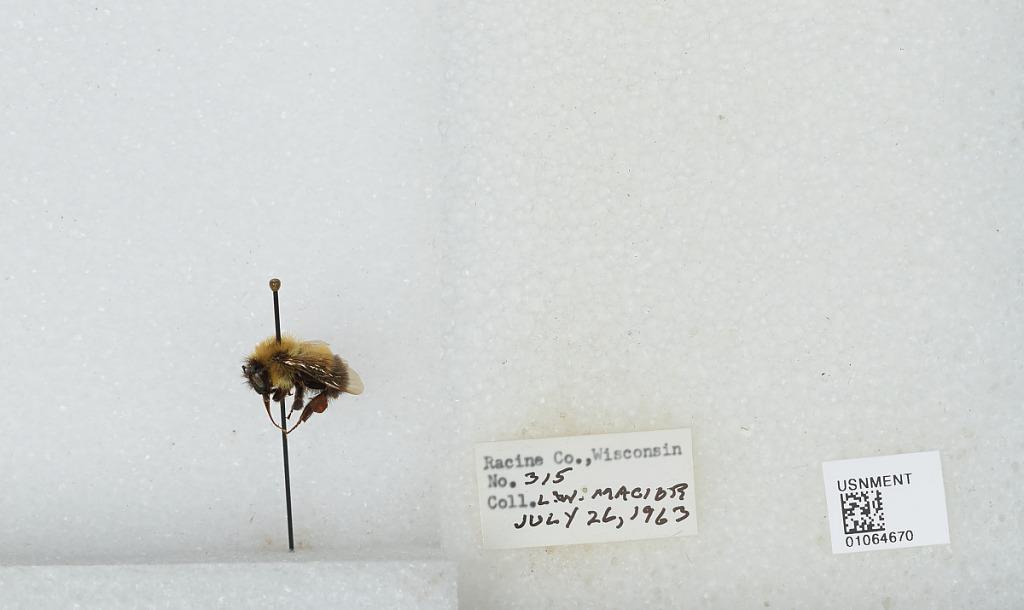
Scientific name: Bombus (Bombus) affinis Cresson
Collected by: L. Macior
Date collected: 1963-7-26
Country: United States
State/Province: Wisconsin
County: Racine
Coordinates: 42.78, -87.76